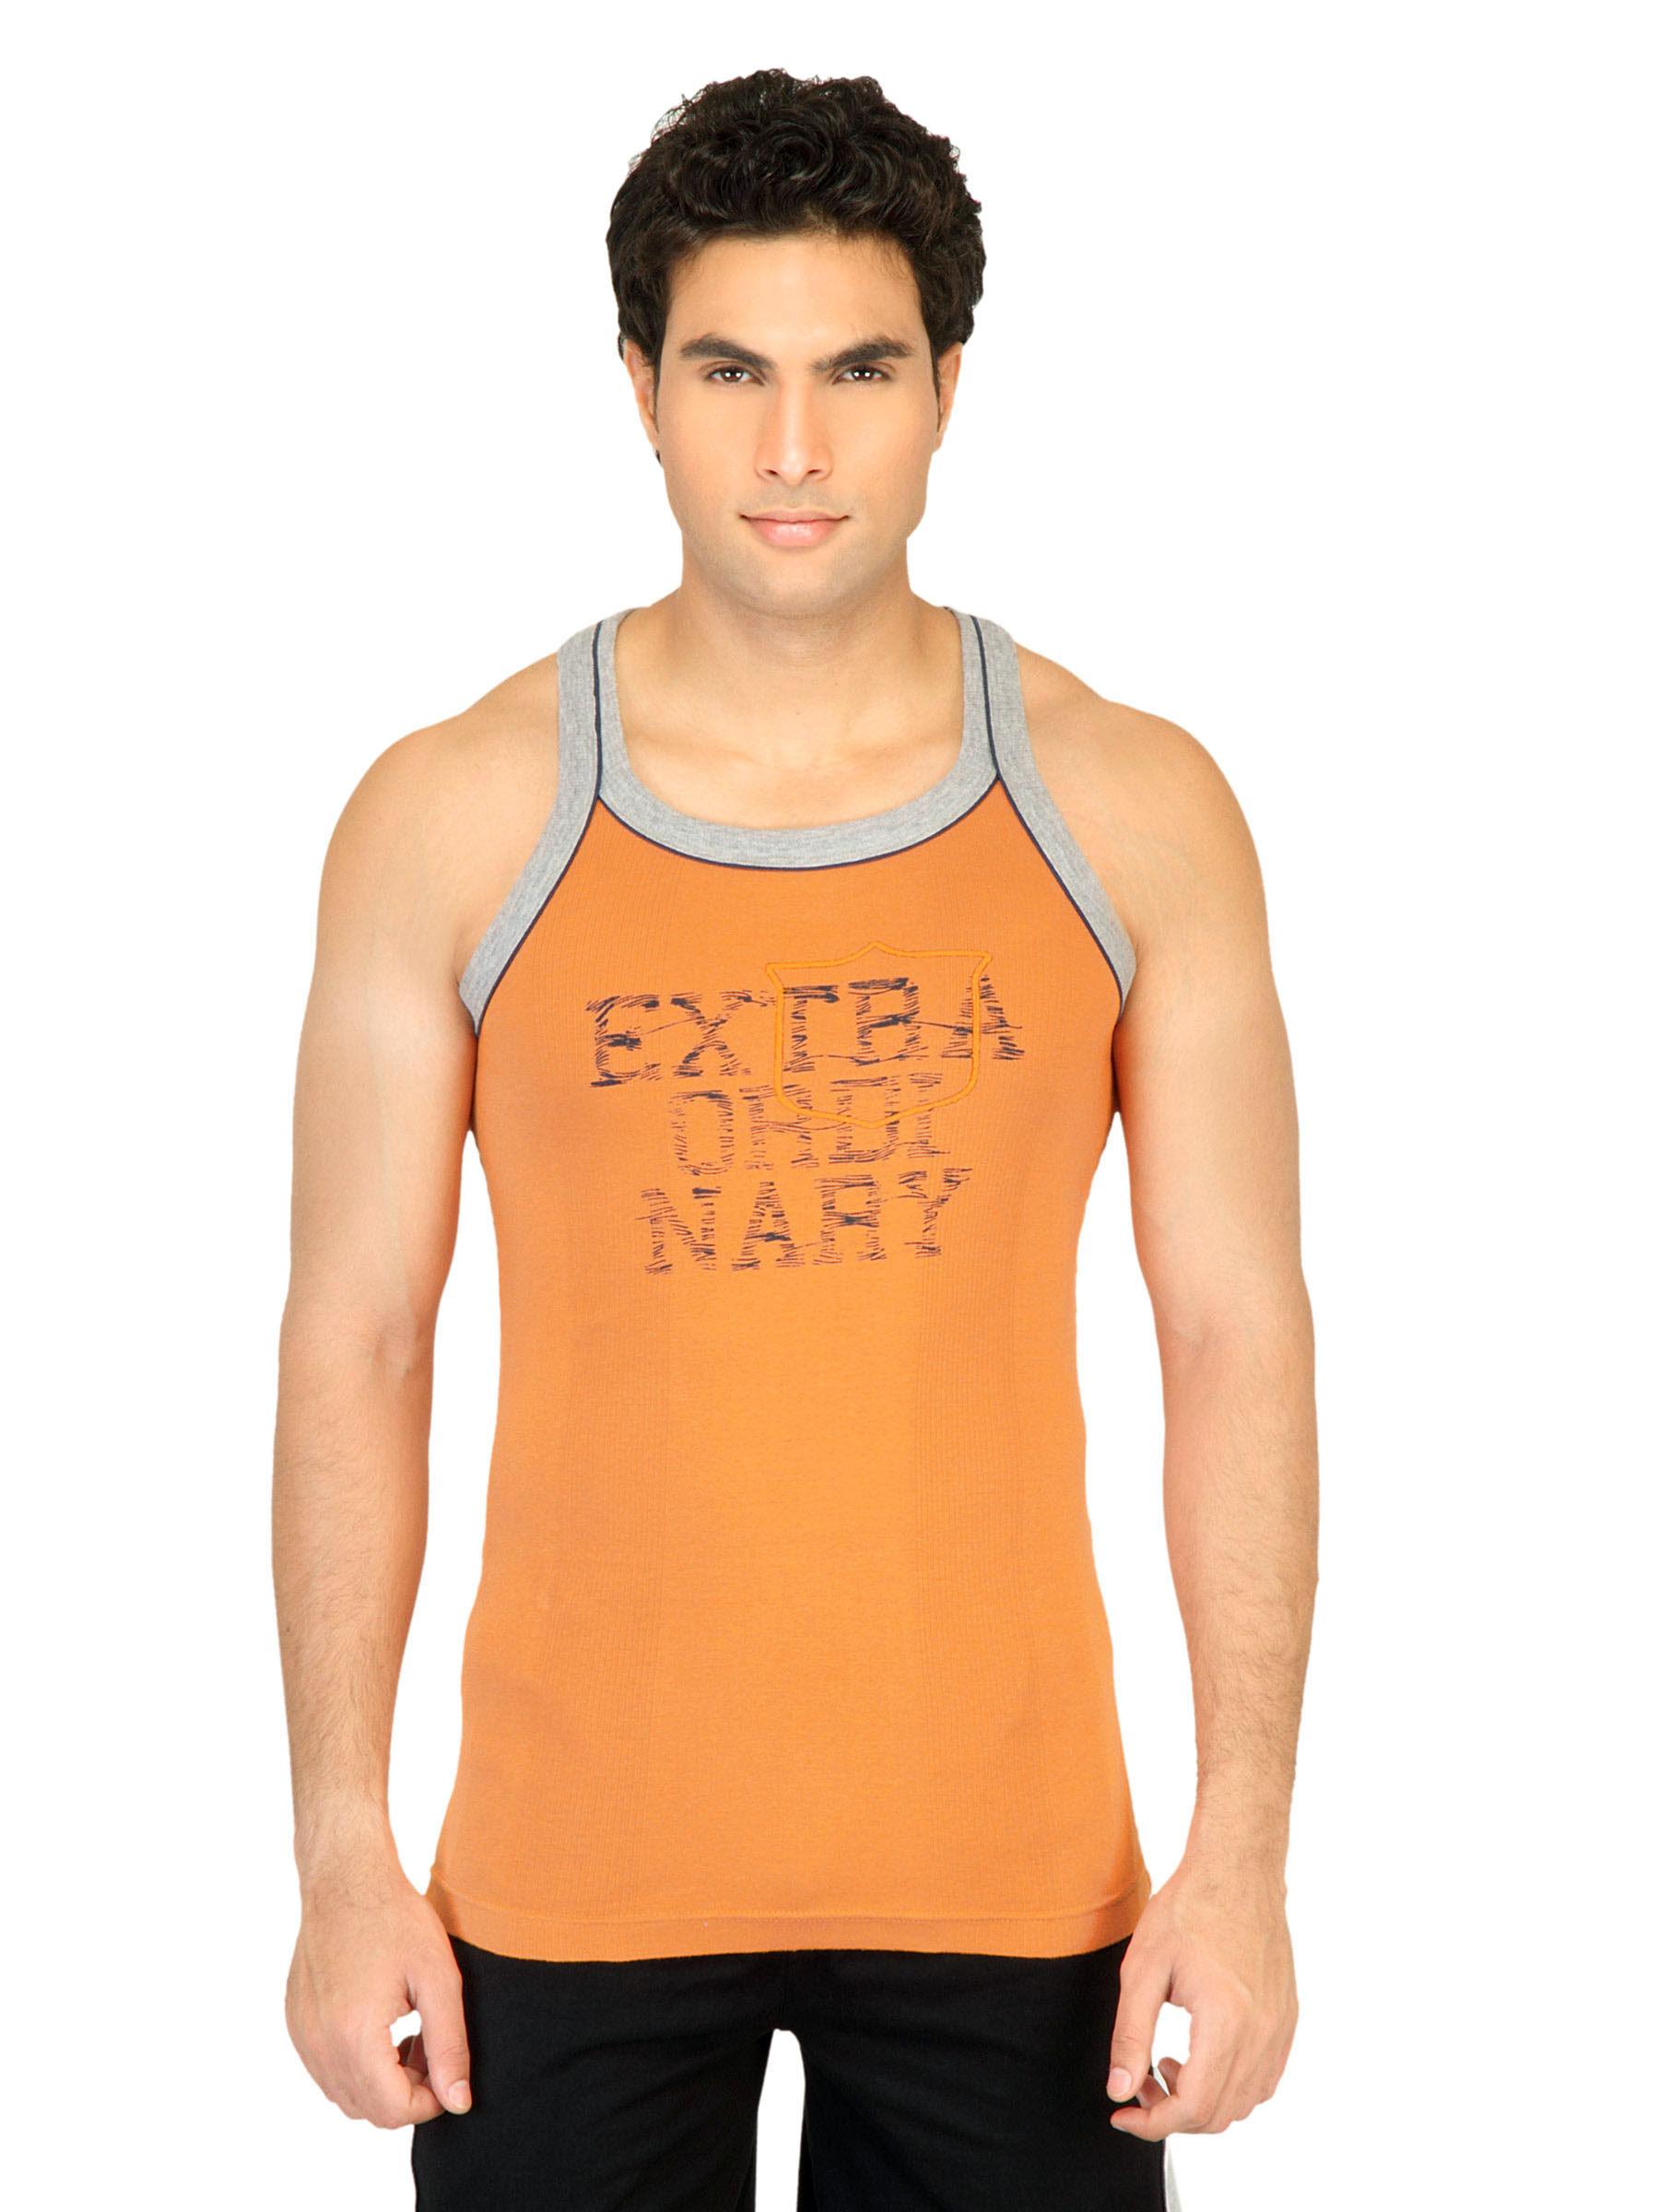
Facit Men Square Neck Orange Innerwear Vest
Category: Apparel / Innerwear / Innerwear Vests
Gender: Men
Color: Orange
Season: Summer 2016
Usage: Casual